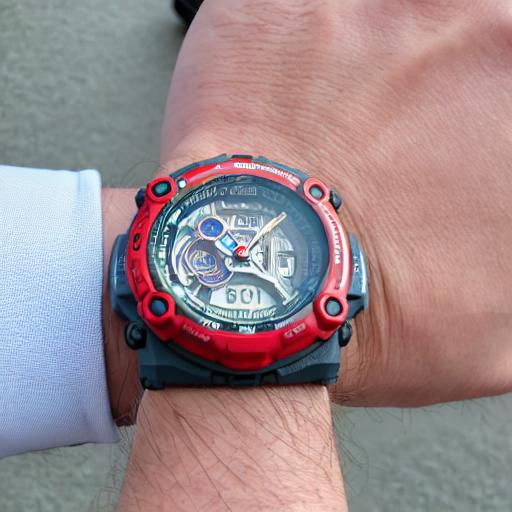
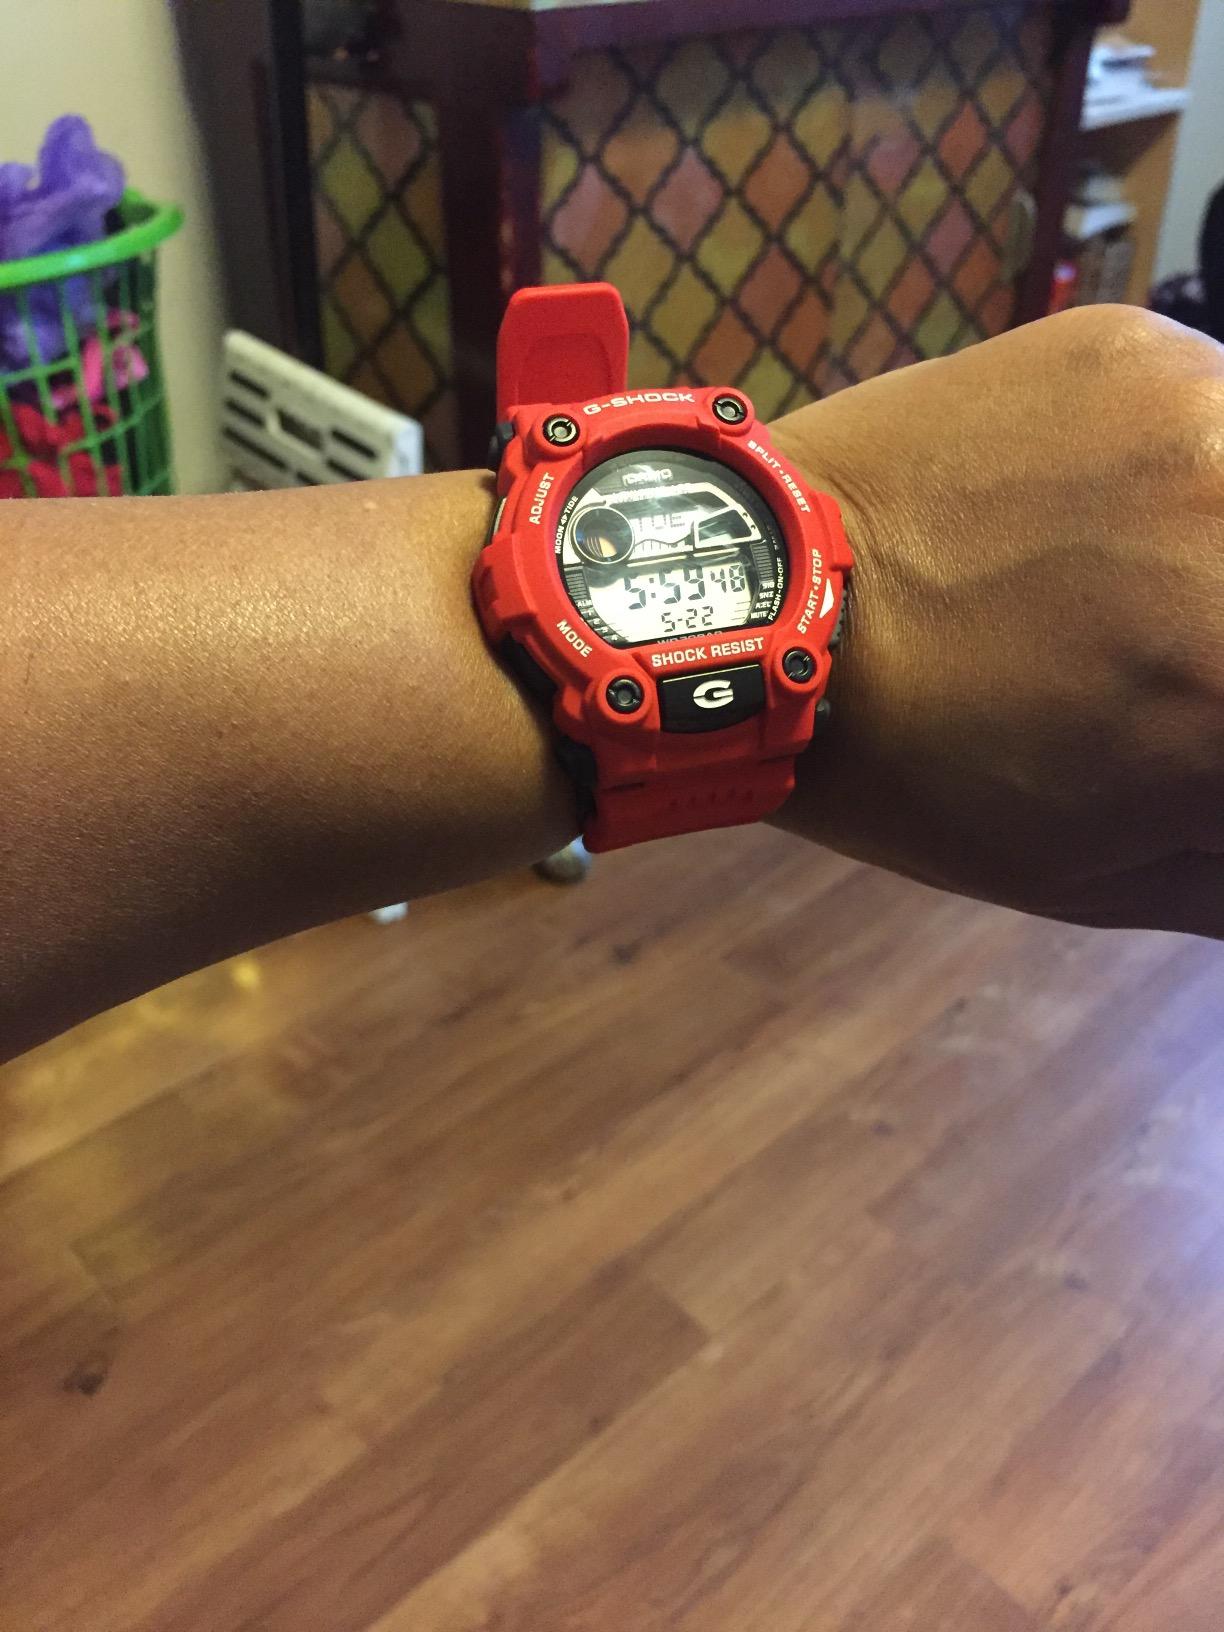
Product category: accessories_watch
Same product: no